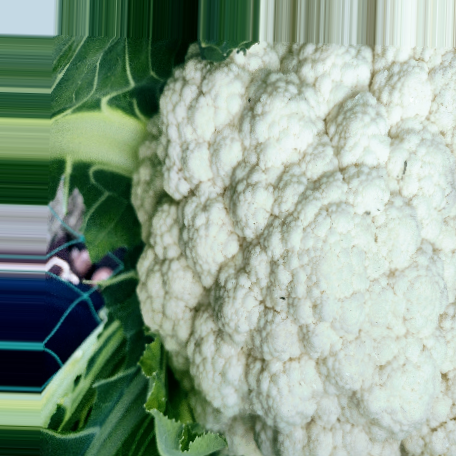
Label: Disease Free